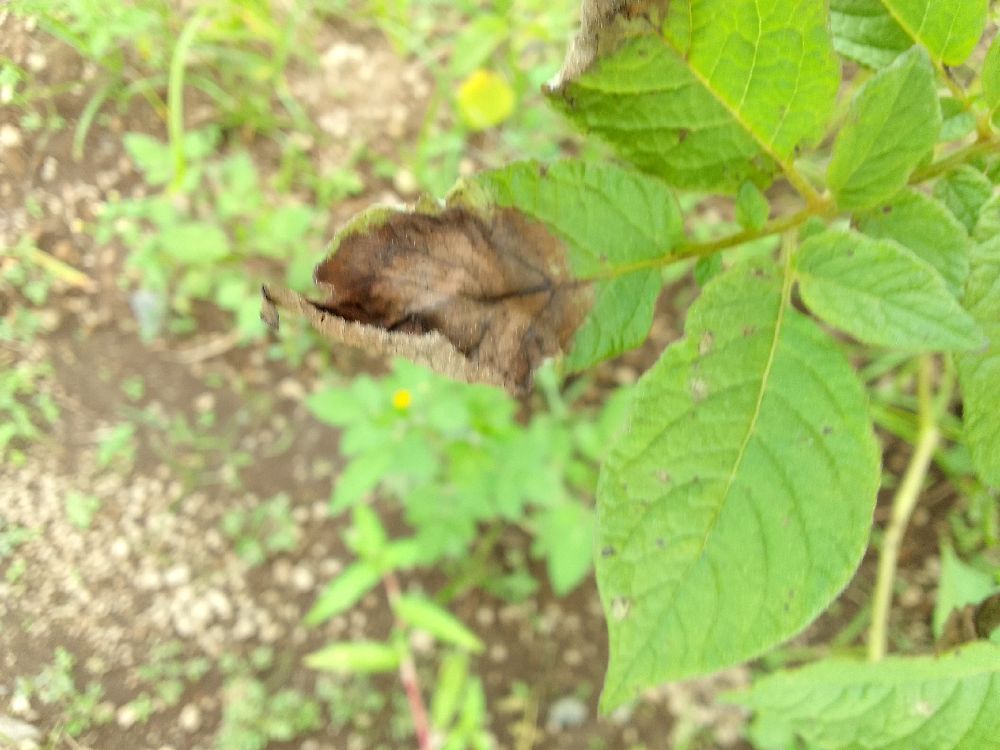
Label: Late blight